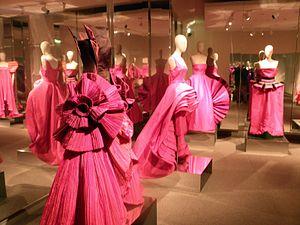
Roberto Capucci, né le 2 décembre 1930 à Rome, est un créateur de mode italien. Ses réalisations emploient régulièrement les formes géométriques et les couleurs vives. Il a reçu de nombreuses récompenses pour l'ensemble de son travail.